Alan Hill (footballer, born 1955)

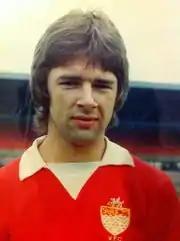
Alan Hill during his time at Wrexham

Alan Hill (born 22 June 1955) is an English former professional footballer, spending most of his footballing career (and all of his professional footballing career) playing in the English Football League with Wrexham, making over 200 total appearances for the club.